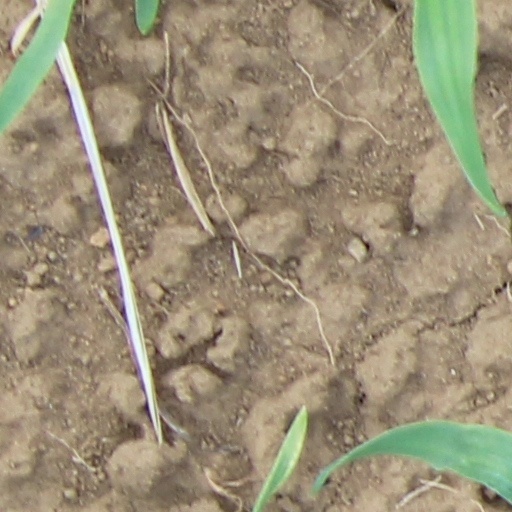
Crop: wheat